Vision in fish

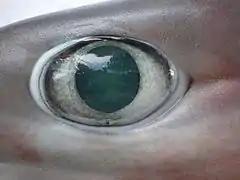
Eye of a bigeyed sixgill shark

Shark eyes are similar to the eyes of other vertebrates, including similar lenses, corneas and retinas, though their eyesight is well adapted to the marine environment with the help of a tissue called tapetum lucidum. This tissue is behind the retina and reflects light back to it, thereby increasing visibility in the dark waters. The effectiveness of the tissue varies, with some sharks having stronger nocturnal adaptations. Many sharks can contract and dilate their pupils, like humans, something no teleost fish can do. Sharks have eyelids, but they do not blink because the surrounding water cleans their eyes. To protect their eyes some species have nictitating membranes. This membrane covers the eyes while hunting and when the shark is being attacked. However, some species, including the great white shark ("Carcharodon carcharias"), do not have this membrane, but instead roll their eyes backwards to protect them when striking prey. The importance of sight in shark hunting behavior is debated. Some believe that electro- and chemoreception are more significant, while others point to the nictating membrane as evidence that sight is important. Presumably, the shark would not protect its eyes were they unimportant. The use of sight probably varies with species and water conditions. The shark's field of vision can swap between monocular and stereoscopic at any time. A micro-spectrophotometry study of 17 species of shark found 10 had only rod photoreceptors and no cone cells in their retinas giving them good night vision while making them colourblind. The remaining seven species had in addition to rods a single type of cone photoreceptor sensitive to green and, seeing only in shades of grey and green, are believed to be effectively colourblind. The study indicates that an object's contrast against the background, rather than colour, may be more important for object detection.